Quality Hotel Oppdal

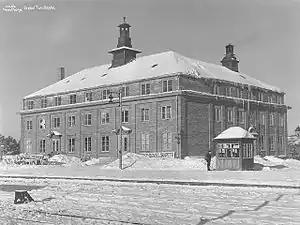
The hotel in 1924

Quality Hotel Oppdal, formerly Opdal Turisthotell, is a hotel in Oppdal in Oppdal Municipality in Trøndelag county, Norway. Part of the Choice Hotels, it was established in 1924 by Norsk Spisevognselskap, a state-owned enterprise which ran railway restaurants. The hotel is next to Oppdal Station on the Dovre Line